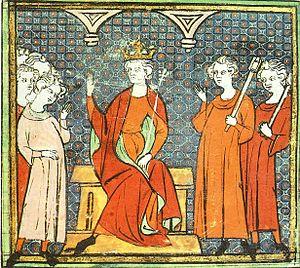
Childéric II (c.653-73), roi d'Austrasie, Grandes Chroniques de France f.14v, 1375-79 (vellum). Bibliotheque Municipale, Castres, France.